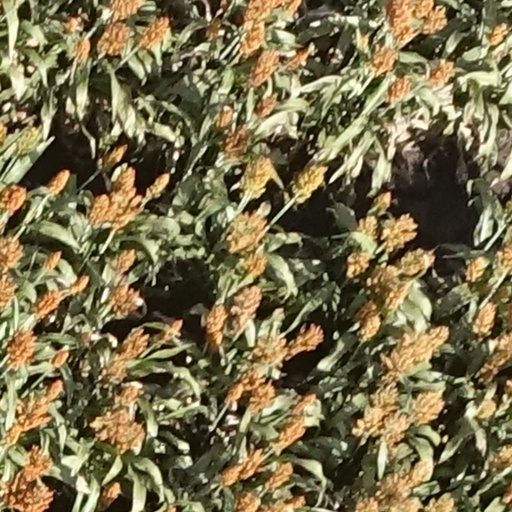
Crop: sorghum